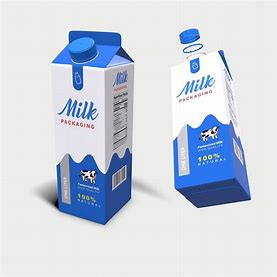
Waste category: cardboard